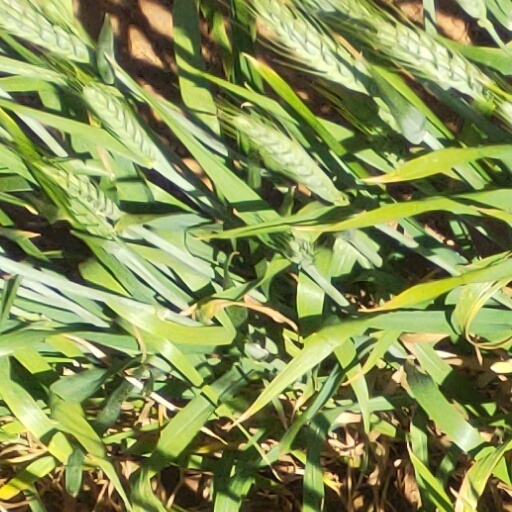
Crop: wheat